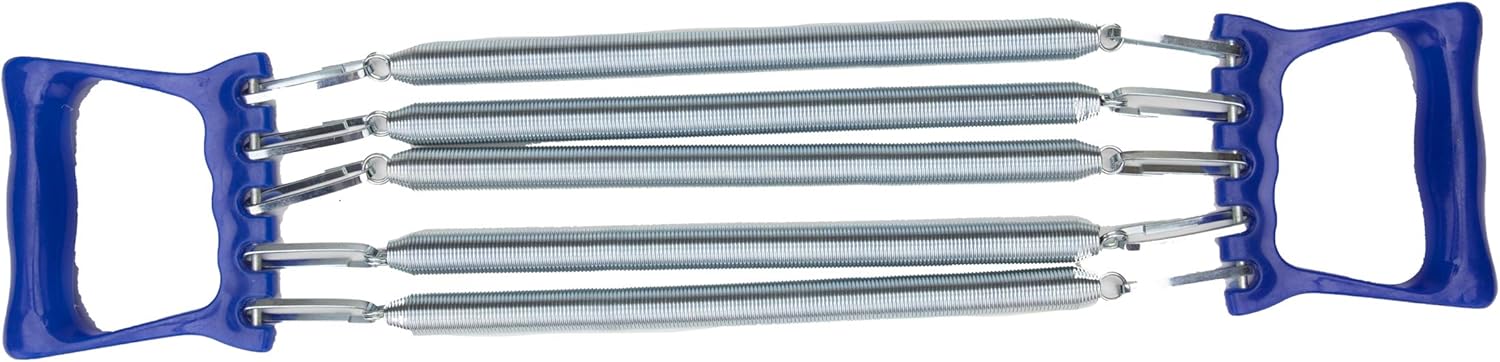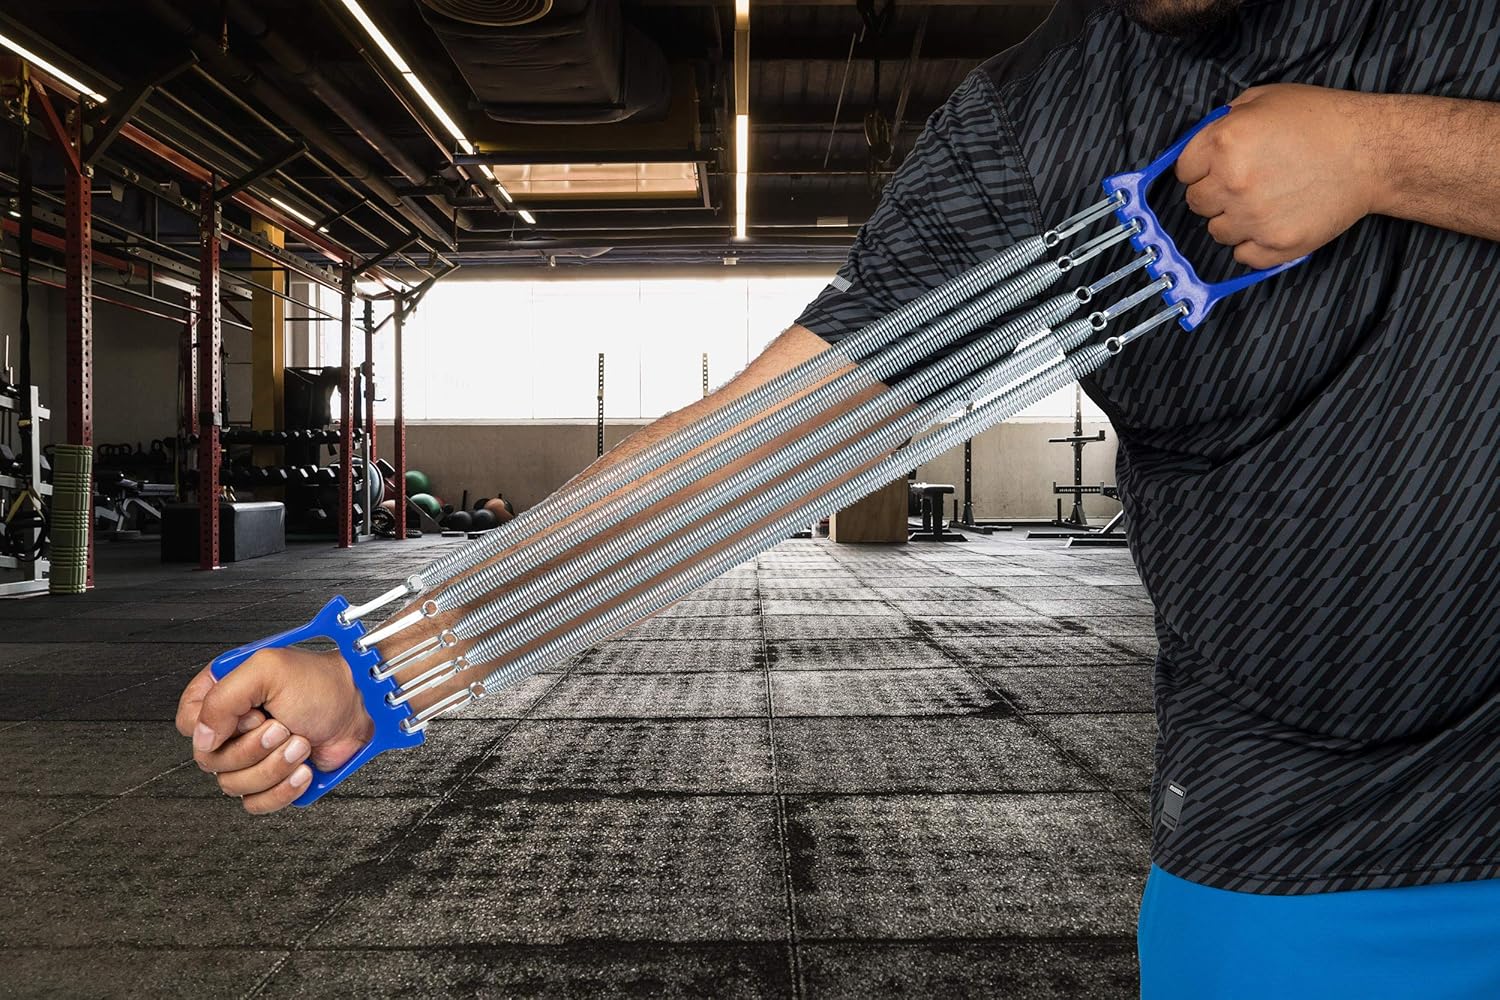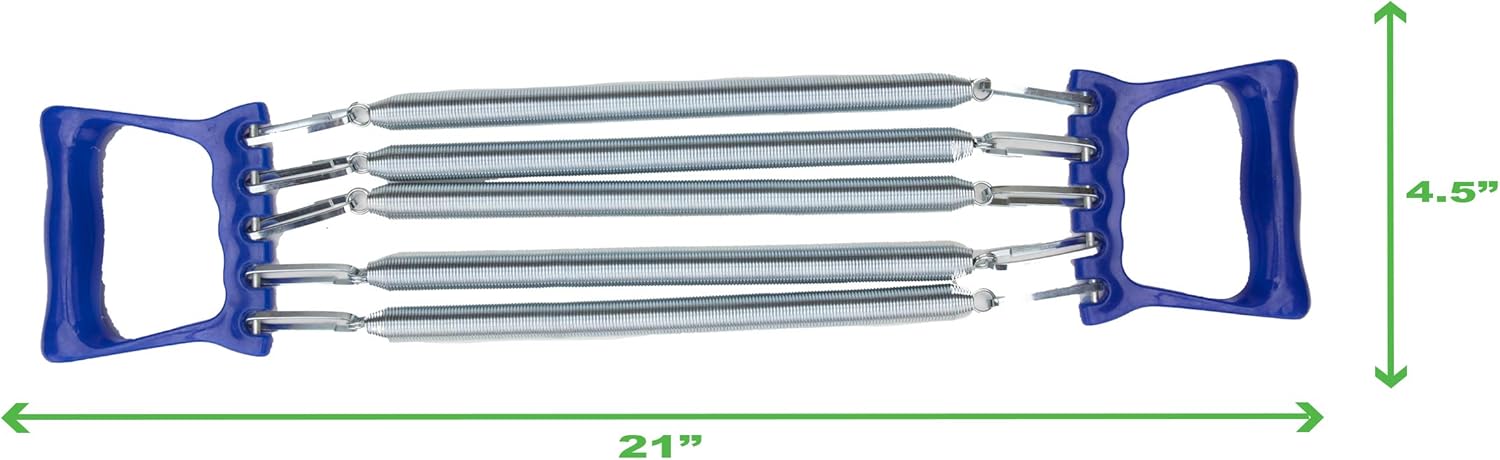
Mind Reader MEXPAND-BLU Adjustable Arm Strength Trainer, at Home Fitness 5 Resistance Bands, Blue
Category: Amazon Home
Work out anywhere with the Mind Reader Metal Spring Chest Expander! Get a total upper body workout with this 5 spring chest expander! It can be used to strengthen and tone your chest, arms, shoulders, back, waist, abs, and legs. ADJUSTABLE FOR DIFFERENT FITNESS LEVELS The metal spring expander with handles is easy to pull. The springs are removable so you can adjust the tension according to your preference and strength. EFFECTIVE WORKOUT This item is designed as an alternative to free weights and exercise machines to help you build upper body strength. Use it with a variety of moves to focus on different muscle groups in your body. SURE-GRIP HANDLES AND DURABLE CONSTRUCTION The durable plastic handles protect your hands and help to prevent your hands from slipping during chest exercise. Made with high-quality, durable metal springs that are rust-resistant, this exercise tool is designed for frequent and long-lasting use. LIGHTWEIGHT AND PORTABLE This chest developer is lightweight and compact in design, so it's easy to carry and store it. Bring it to the gym, to work, use it at home, or when you travel. AFFORDABLE EXERCISE EQUIPMENT This budget-friendly workout tool is both affordable and effective in helping you to sculpt those muscles! It's also ideal for working out at home or for when you need to fit in a quick workout. CREATE YOUR OWN AT-HOME GYM AND WELLNESS CENTER WITH MIND READER! Shop this chest expander and the entire selection of affordable workout equipment including weights, kettlebells, resistance bands, and more from Mind Reader and save money while building your very own at-home gym. Be sure to also shop the Mind Reader collection of wellness items including foam rollers, massagers, and other items to help keep you healthy before and after your workouts.
Features: UPPER BODY WORKOUT: This 5 spring chest expander can be used to strengthen and tone your chest, arms, shoulders, back, waist, abs, and legs. | ADJUSTABLE FOR DIFFERENT FITNESS LEVELS: The metal spring expander with handles is easy to pull. The springs are removable so you can adjust the tension according to your preference and strength. | EFFECTIVE WORKOUT: This item is designed as an alternative to free weights and exercise machines to help you build upper body strength. Use it with a variety of moves to focus on different muscle groups in your body. | SURE GRIP HANDLES: The durable plastic handles protect your hands and help to prevent your hands from slipping during chest exercise. | DIMENSIONS: This chest expander measures 4.5 in W x 14.75 in L x 0.5 in H.